Xinxiu station

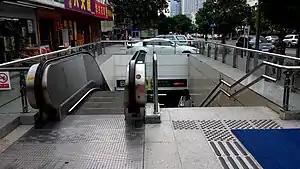
Exit B

Xinxiu station is a metro station on Line 2 of the Shenzhen Metro. It opened on 28 June 2011. This station served as the terminus of the line until the extension through Line 8 via Liantang to Yantian Road on 28 October 2020.